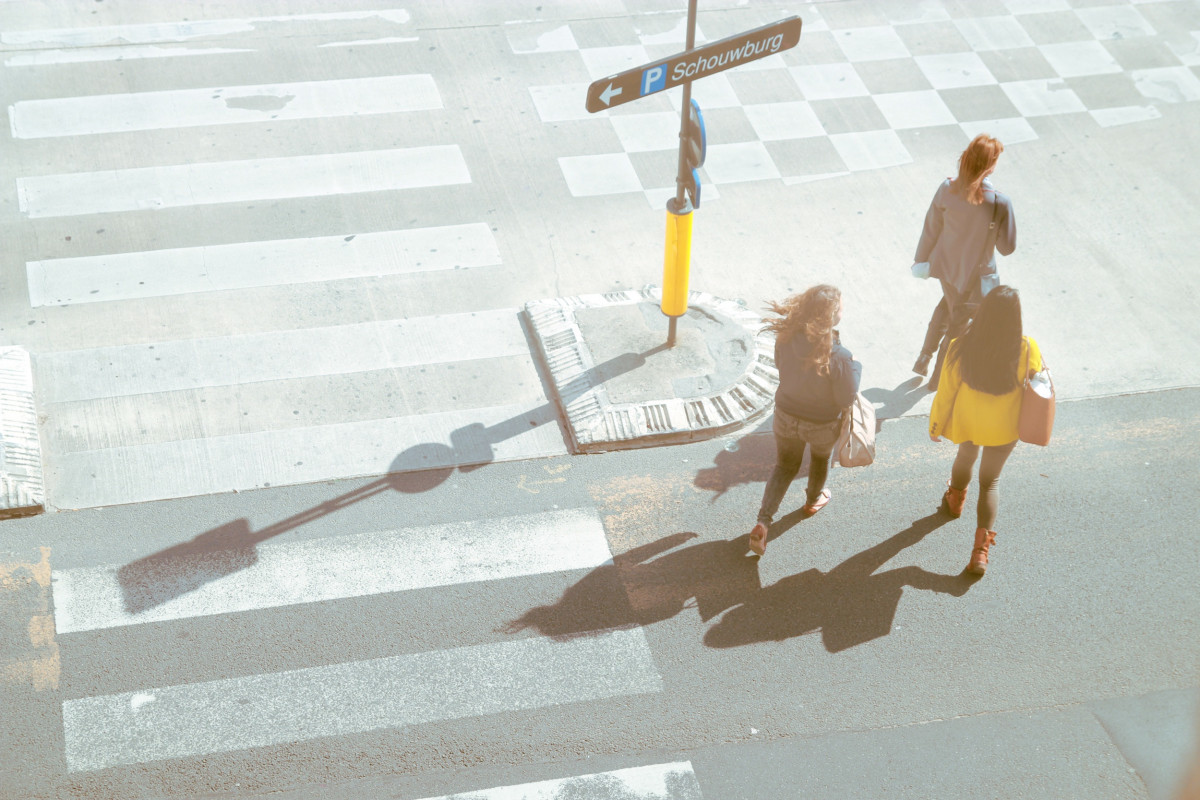
Tags: wall, art